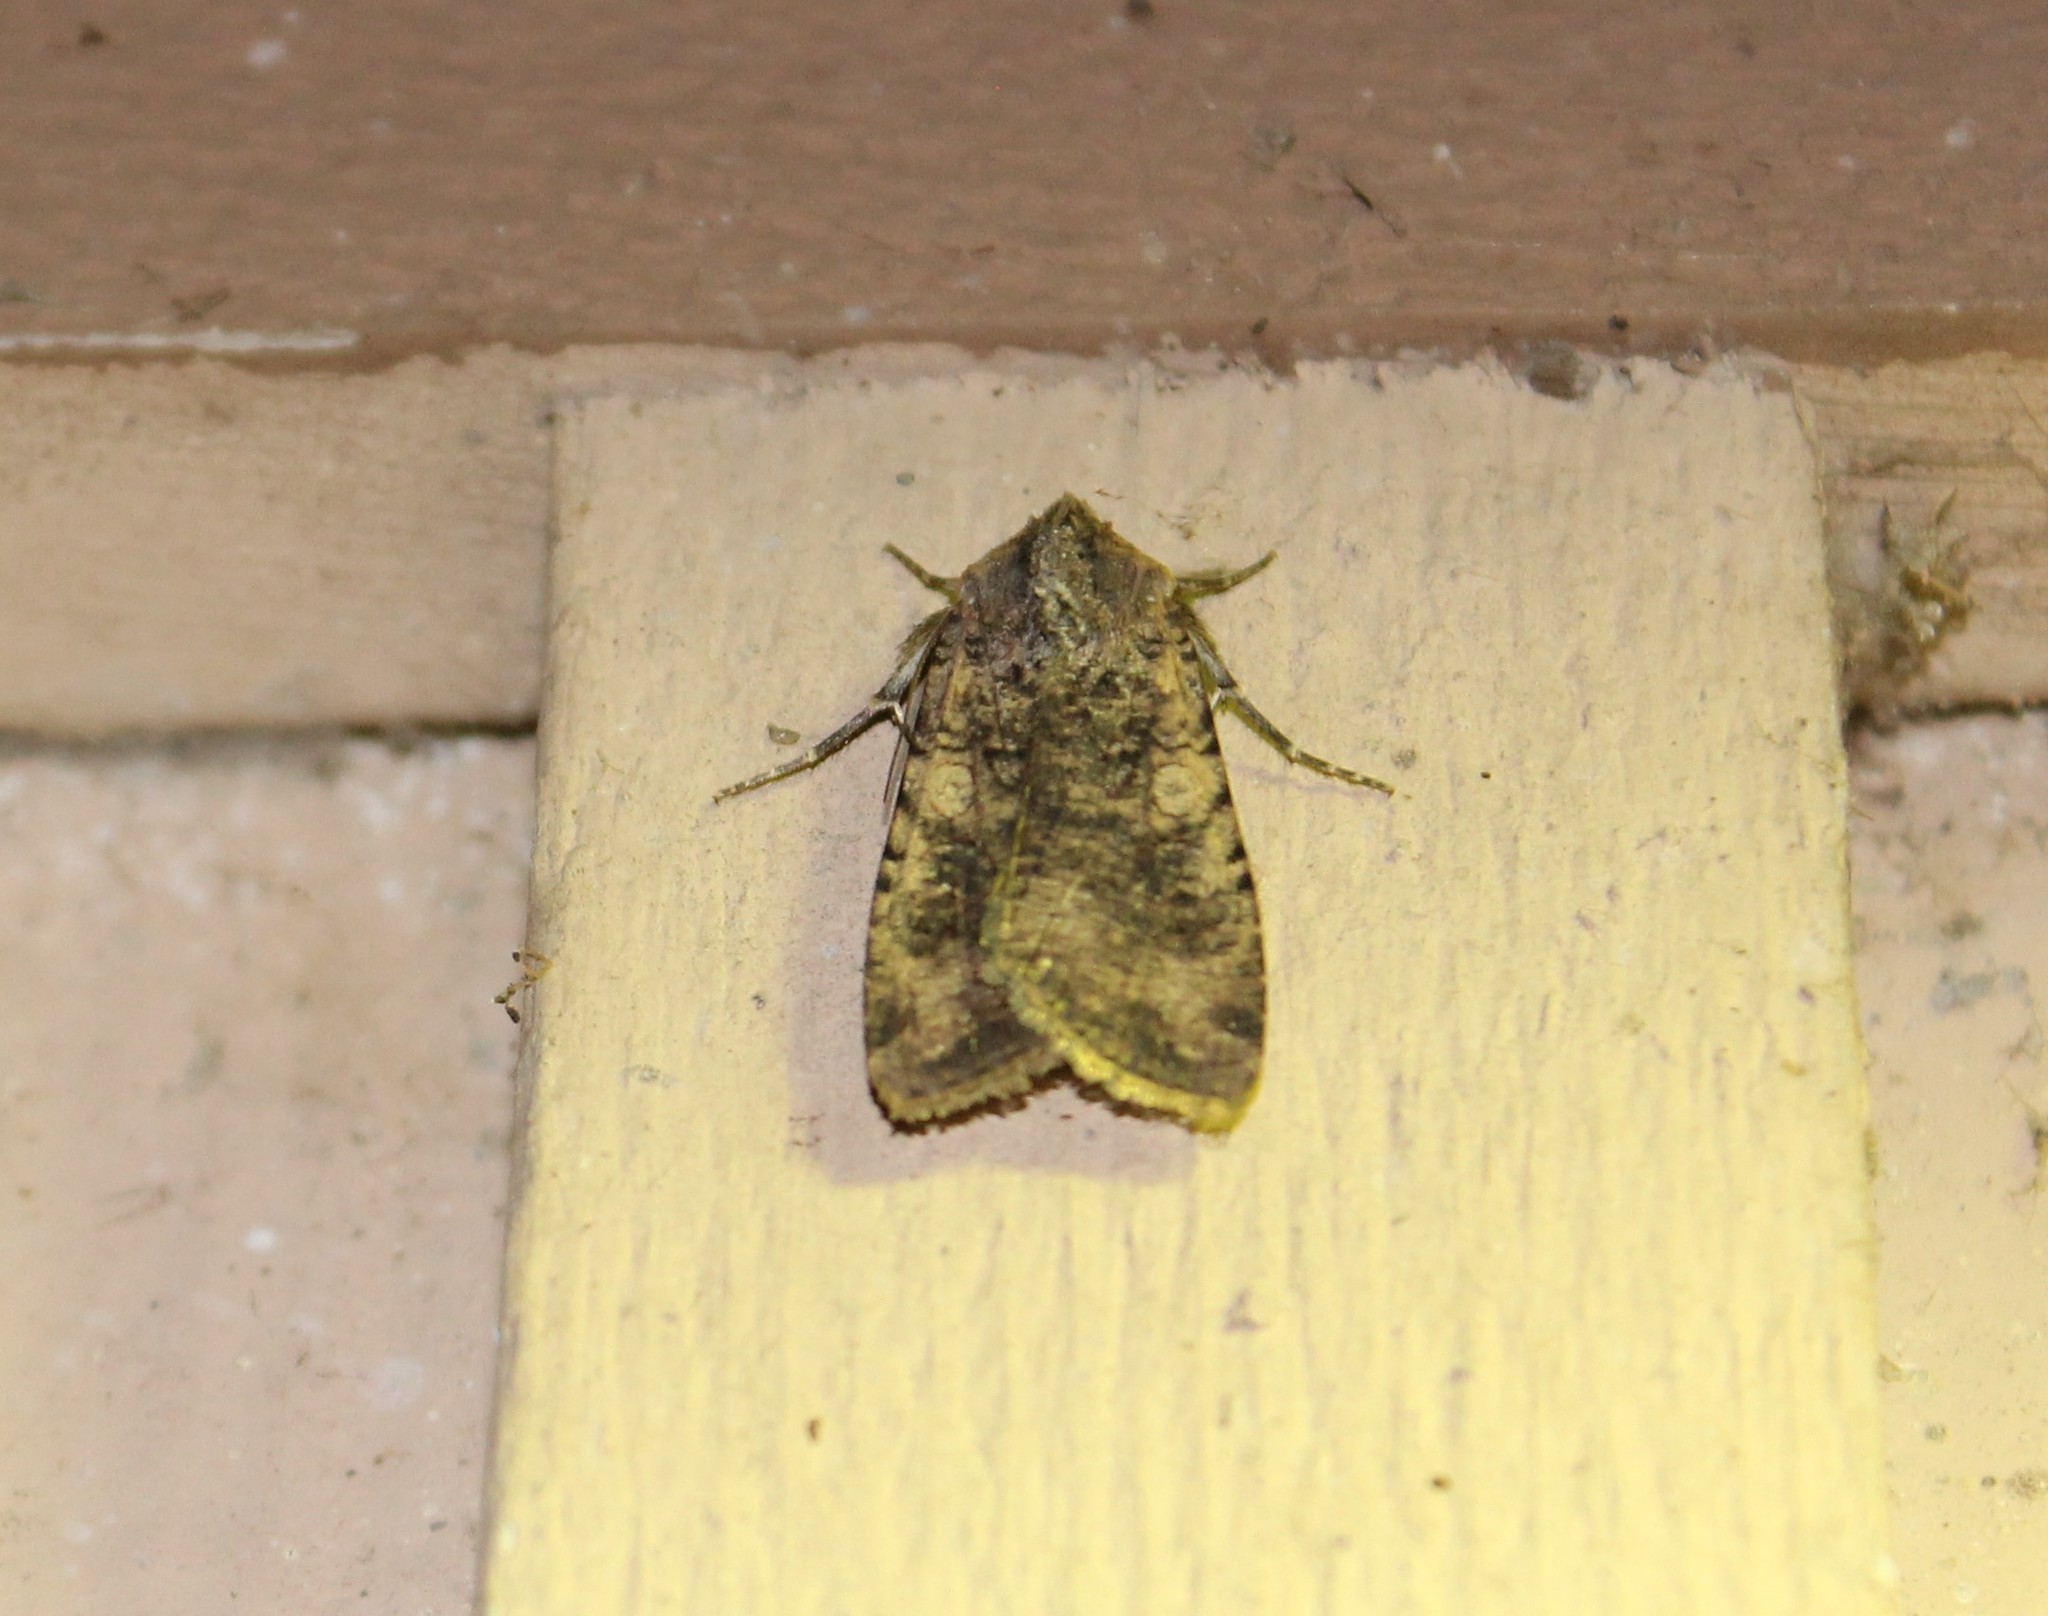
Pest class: cutworms